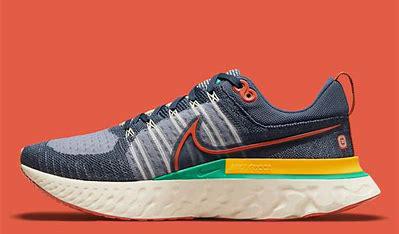
Brand: Nike
Model: React Infinity Run Flyknit